Altai Krai

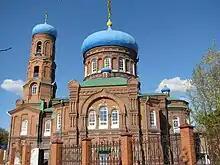
Cathedral of the Protection of the Theotokos in Barnaul, Altai Krai

During the Soviet period, the high authority in the krai was shared between three persons: The first secretary of the Altai CPSU Committee (who in reality had the most authority), the chairman of the Krai Soviet (legislative power), and the Chairman of the Krai Executive Committee (executive power). Since 1991, CPSU lost all the power, and the head of the krai administration, and eventually the governor was appointed/elected alongside elected regional parliament.